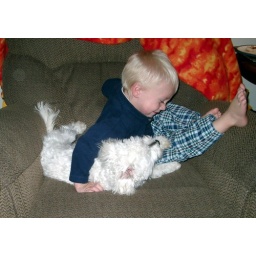
Jake and dog in chair 2